Isla Fisher

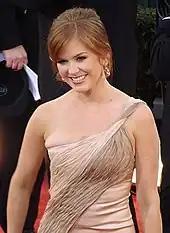
Fisher at the 66th Golden Globe Awards (2009)

Fisher's breakthrough came with the comedy "Wedding Crashers" (2005), opposite Vince Vaughn and Owen Wilson, taking on the role of the seemingly sexually aggressive and precocious younger daughter of a politician falling in love with an irresponsible wedding crasher. On her part in the film, she remarked: "It was an interesting character to play, because she was so crazy and lacking in any kind of social etiquette. She doesn't care what anyone thinks." For one particular scene, involving sexual content, she used a body double. "I negotiated that from the beginning, trying to analyse why. I find pornographic violence, just gratuitous and unnecessary than nudity, because there's nothing more peaceful and beautiful". The film was favourably received by critics and made US$285.1 million worldwide. "Empire" magazine found Fisher to be an "unexpected, scene-stealing joy", and her performance earned her the Best Breakthrough Performance Award at the 2006 MTV Movie Awards and two Teen Choice Awards nominations.